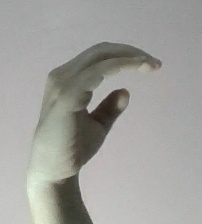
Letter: jeem